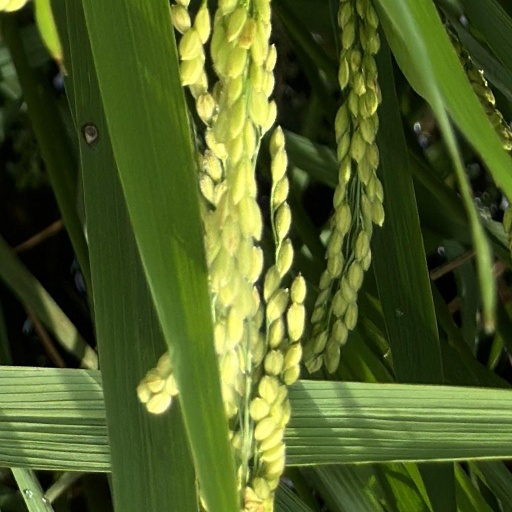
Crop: rice